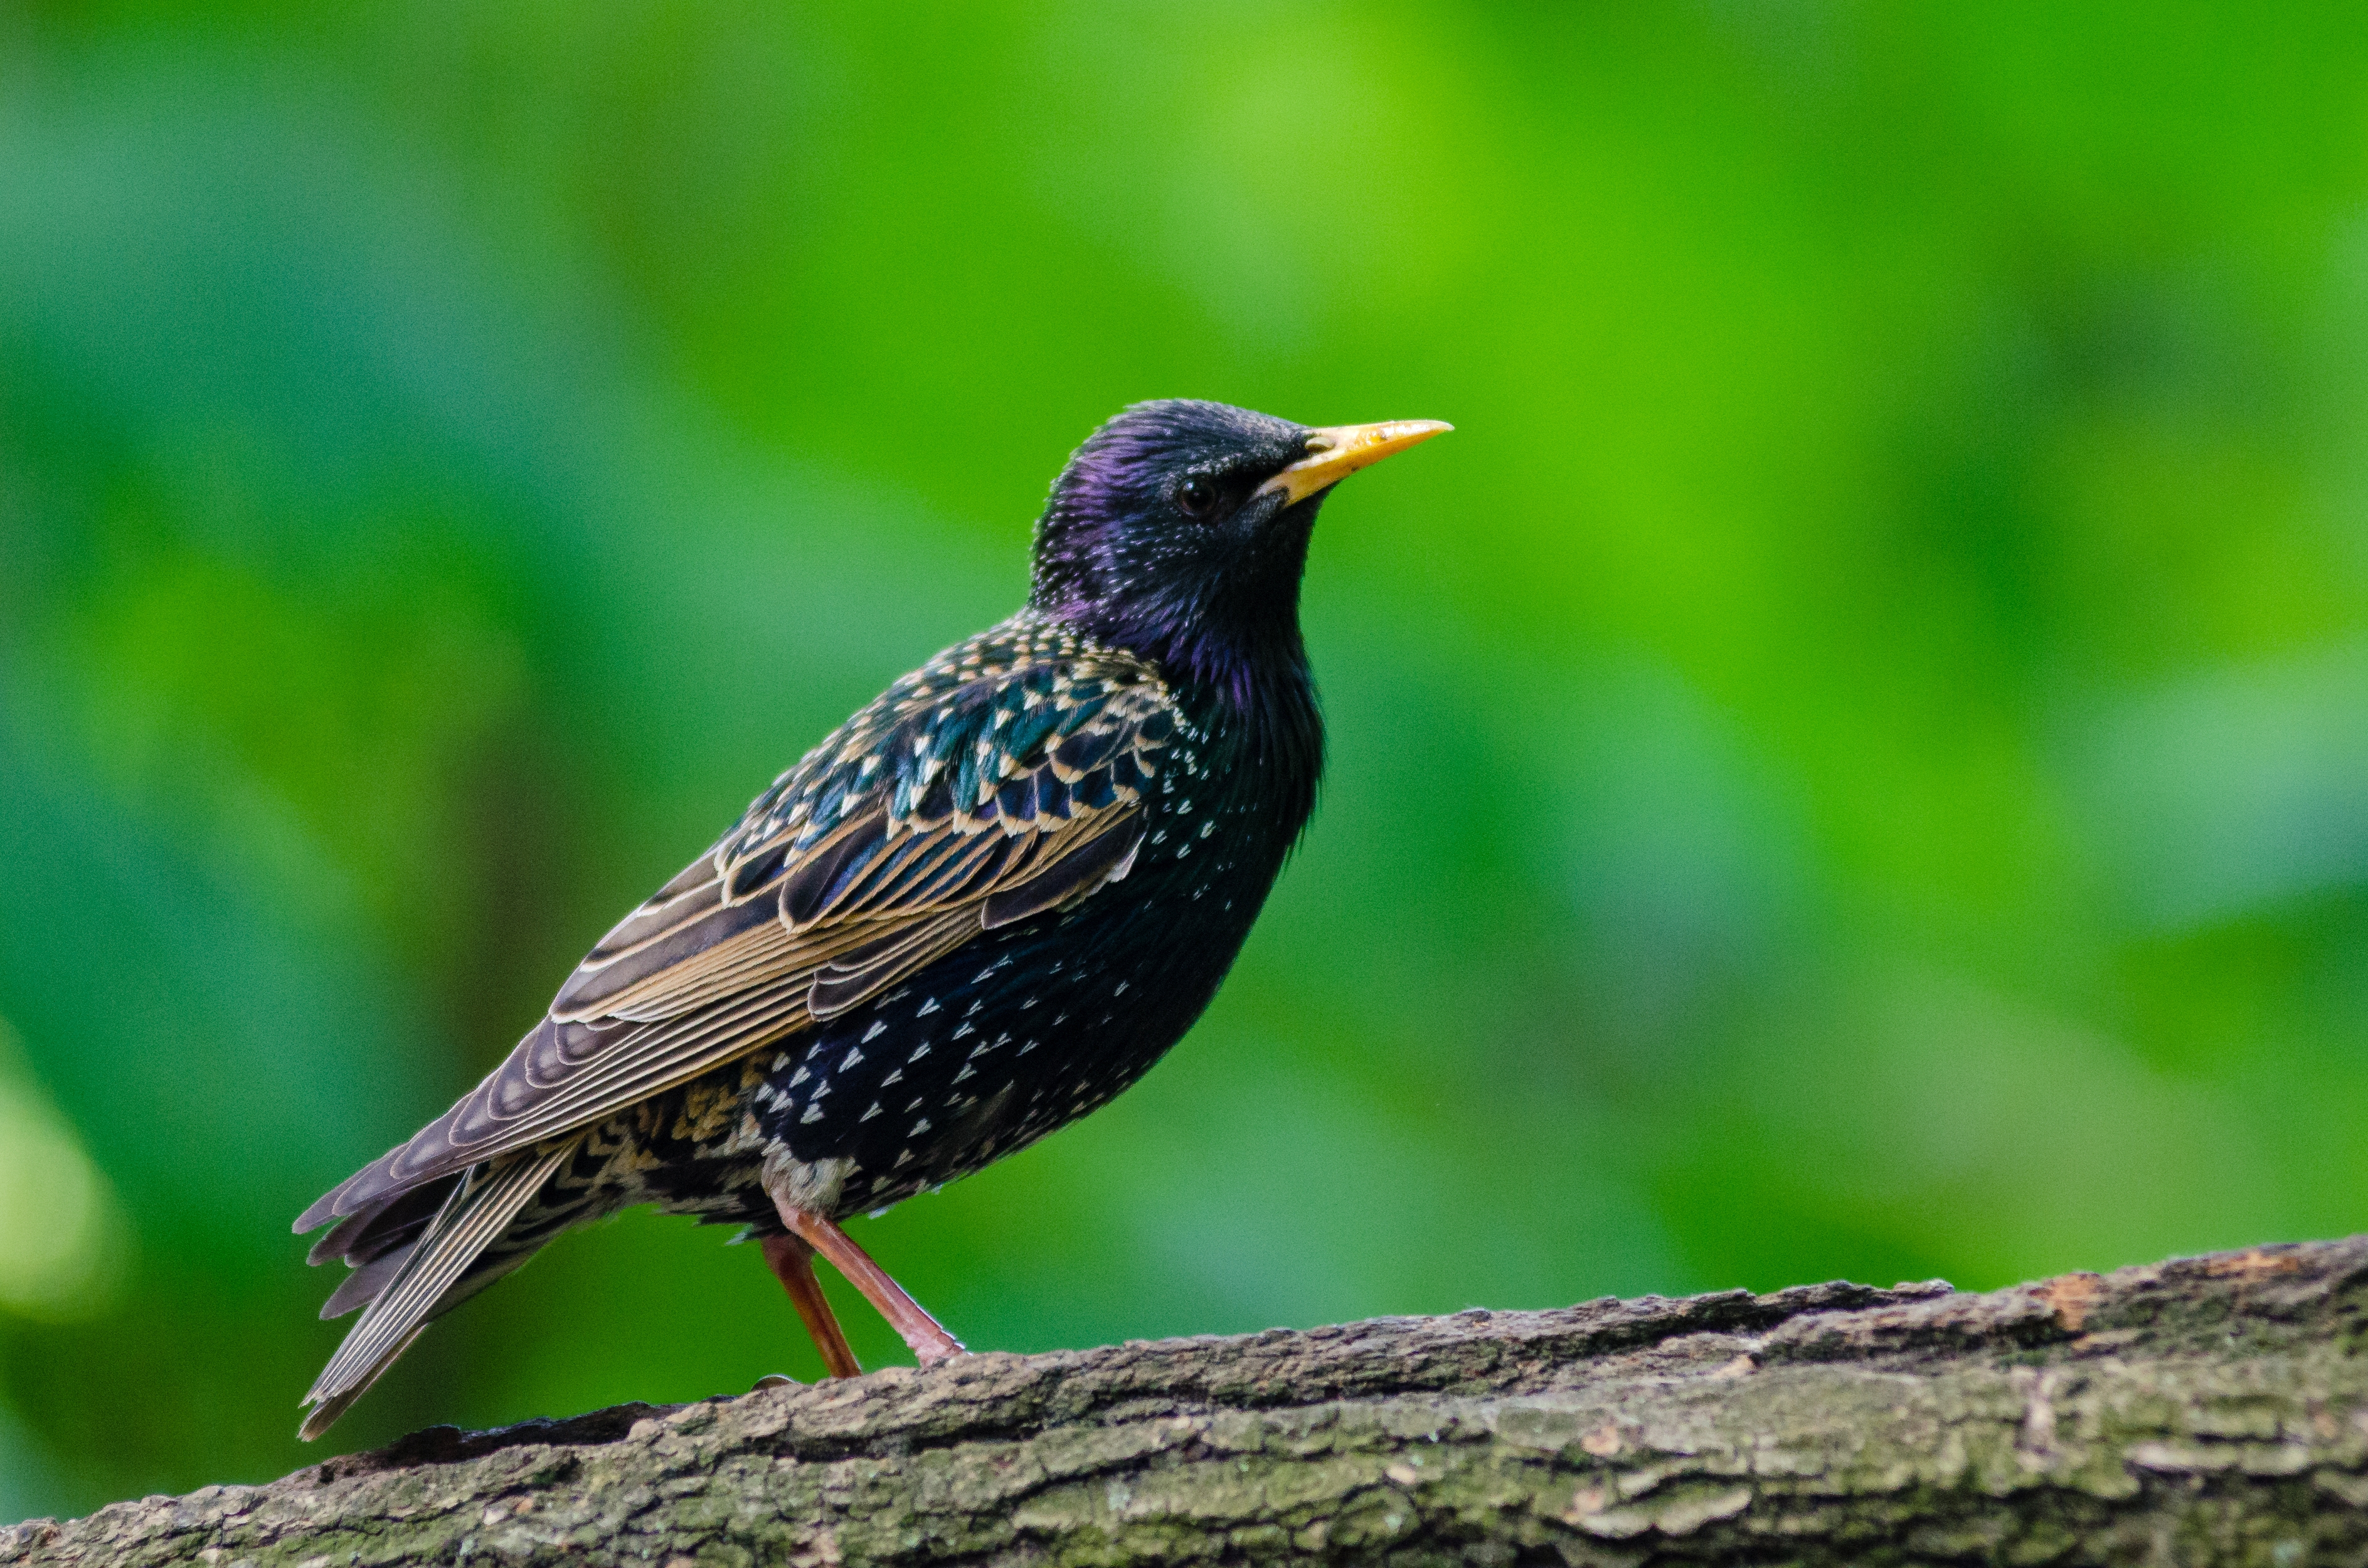
bird, vertebrate, beak, european starling, starling, wildlife, blackbird, perching bird, songbird